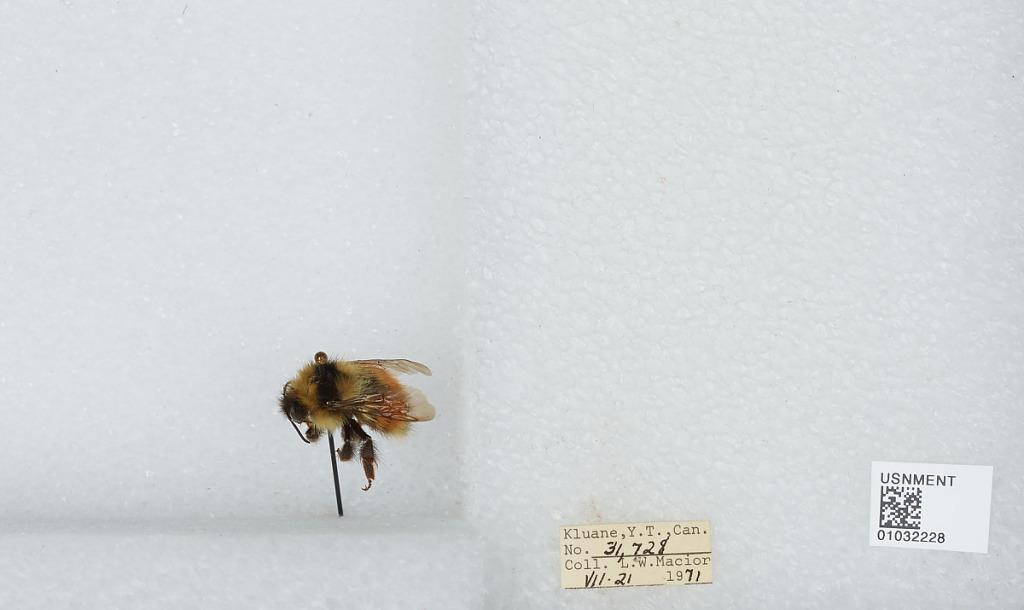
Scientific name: Bombus (Pyrobombus) sylvicola Kirby
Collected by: L. Macior
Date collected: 1971-7-21
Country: Canada
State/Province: Yukon Territory
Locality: Kluane
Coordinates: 60.75, -139.5